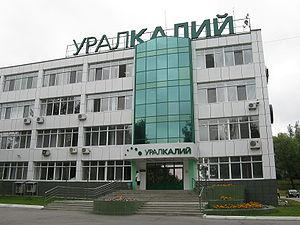
Uralkali est une entreprise russe spécialisée dans la production et la vente de potasse, à partir de ses mines de l'Oural. Elle est quotée à la bourse de Moscou sous le sigle URKA et emploie environ 11 000 personnes. Au total, la production d'Uralkali couvre 20% de la production mondiale de potasse.